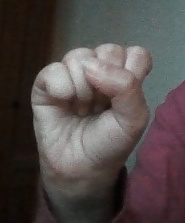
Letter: saad